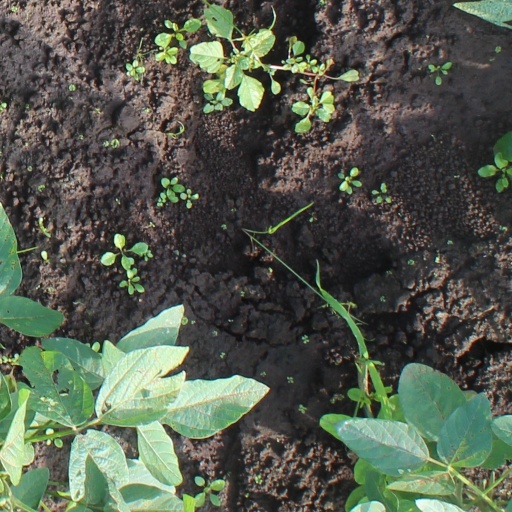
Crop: soybean